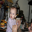
Label: baby